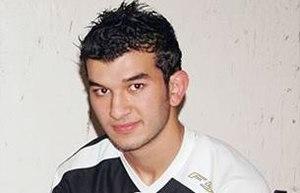
Photo du joueur du CSSfaxien
Amir Sayoud né le 31 août 1990 à Guelma, est un footballeur international algérien. Il évolue au poste de milieu offensif au CR Belouizdad.